Lem Billings

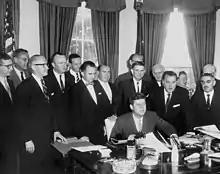
Billings (second from left) at the White House as Kennedy signs legislation creating the U.S. Travel Service

In 1961, Billings declined Kennedy's offers to appoint him the first head of the Peace Corps, director of a new agency to promote tourism, the U.S. Travel Service, or ambassador to Denmark. He later said: "I realized that I did not want to work for the president—because I felt it would change our relationship." In September 1961, he accepted an appointment to the board of trustees of the planned National Cultural Center, which later became the Kennedy Center. The next year, Kennedy named Billings to the board planning America's participation in the New York World's Fair of 1964–1965. He represented the President when the Choate alumni association unveiled Kennedy's portrait in May 1963.